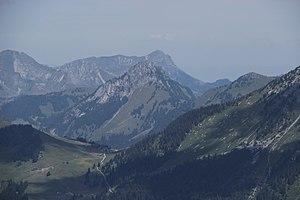
La Pierre du Moëllé est un col de montagne des Préalpes vaudoises culminant à 1 661 mètres d'altitude sur la commune d'Ormont-Dessous dans le canton de Vaud en Suisse.